Hawker Hurricane variants

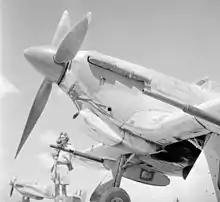
A Mark IID Hurricane of 6 Squadron at Shandur, Egypt (1942)

Trials with 12 .303 in (7.7 mm) Brownings (four per wing in the original gun-bays and two more in new gun-bays outboard of the landing lights) were done in June and July 1940, production began at Hawker and Austin in February 1941. These aircraft also featured a new longer propeller spinner. The tailwheel recess on the ventral keel was changed in shape and the tailwheel leg became a levered-suspension unit with a small torque link.